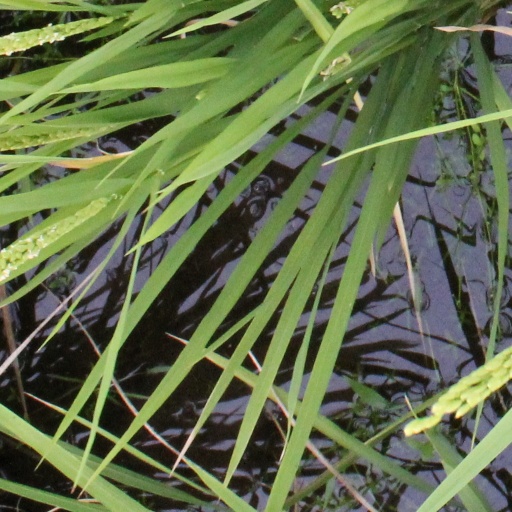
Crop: rice